Kokand tenga

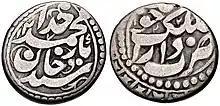
"Tenga" of Muhammad Khudayar Khan, struck at the Kokand mint, dated 1862–1863

The tenga was the currency of Kokand until 1876. Silver tenga circulated with copper "pul" and gold "tilla". There was no fixed relationship between the three denominations. The Russian ruble replaced the Pul, Tenga and Tilla.